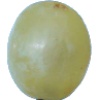
Label: Grape White 1